The Gurkha Welfare Trust

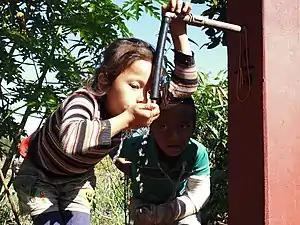
Nepali children drink from a tap stand built by The Gurkha Welfare Trust in Bharat Pokhari, a village in western Nepal.

In addition to its relief work for Gurkha veterans, the Trust also invests in Community Aid projects for the wider Nepalese population. It has built 137 new schools and runs an extensive renovation programme for dilapidated schools, improving access to education for over 550,000 Nepali children since the programme began in 1989. Enhancements in existing schools include tap stands, libraries and science laboratories.